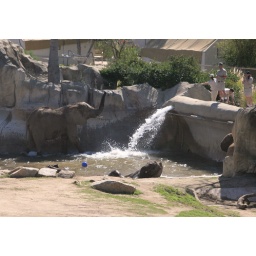
Mom elephant faces the water while Vus'Musi and Impunga roll around in the water